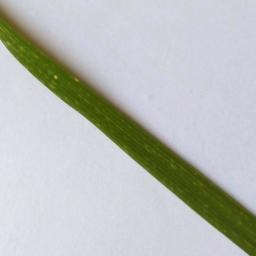
Label: Rice___Leaf_Blast